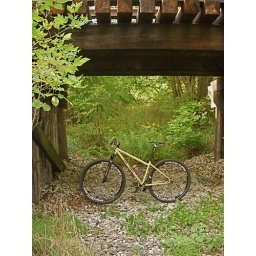
bike under a bridge